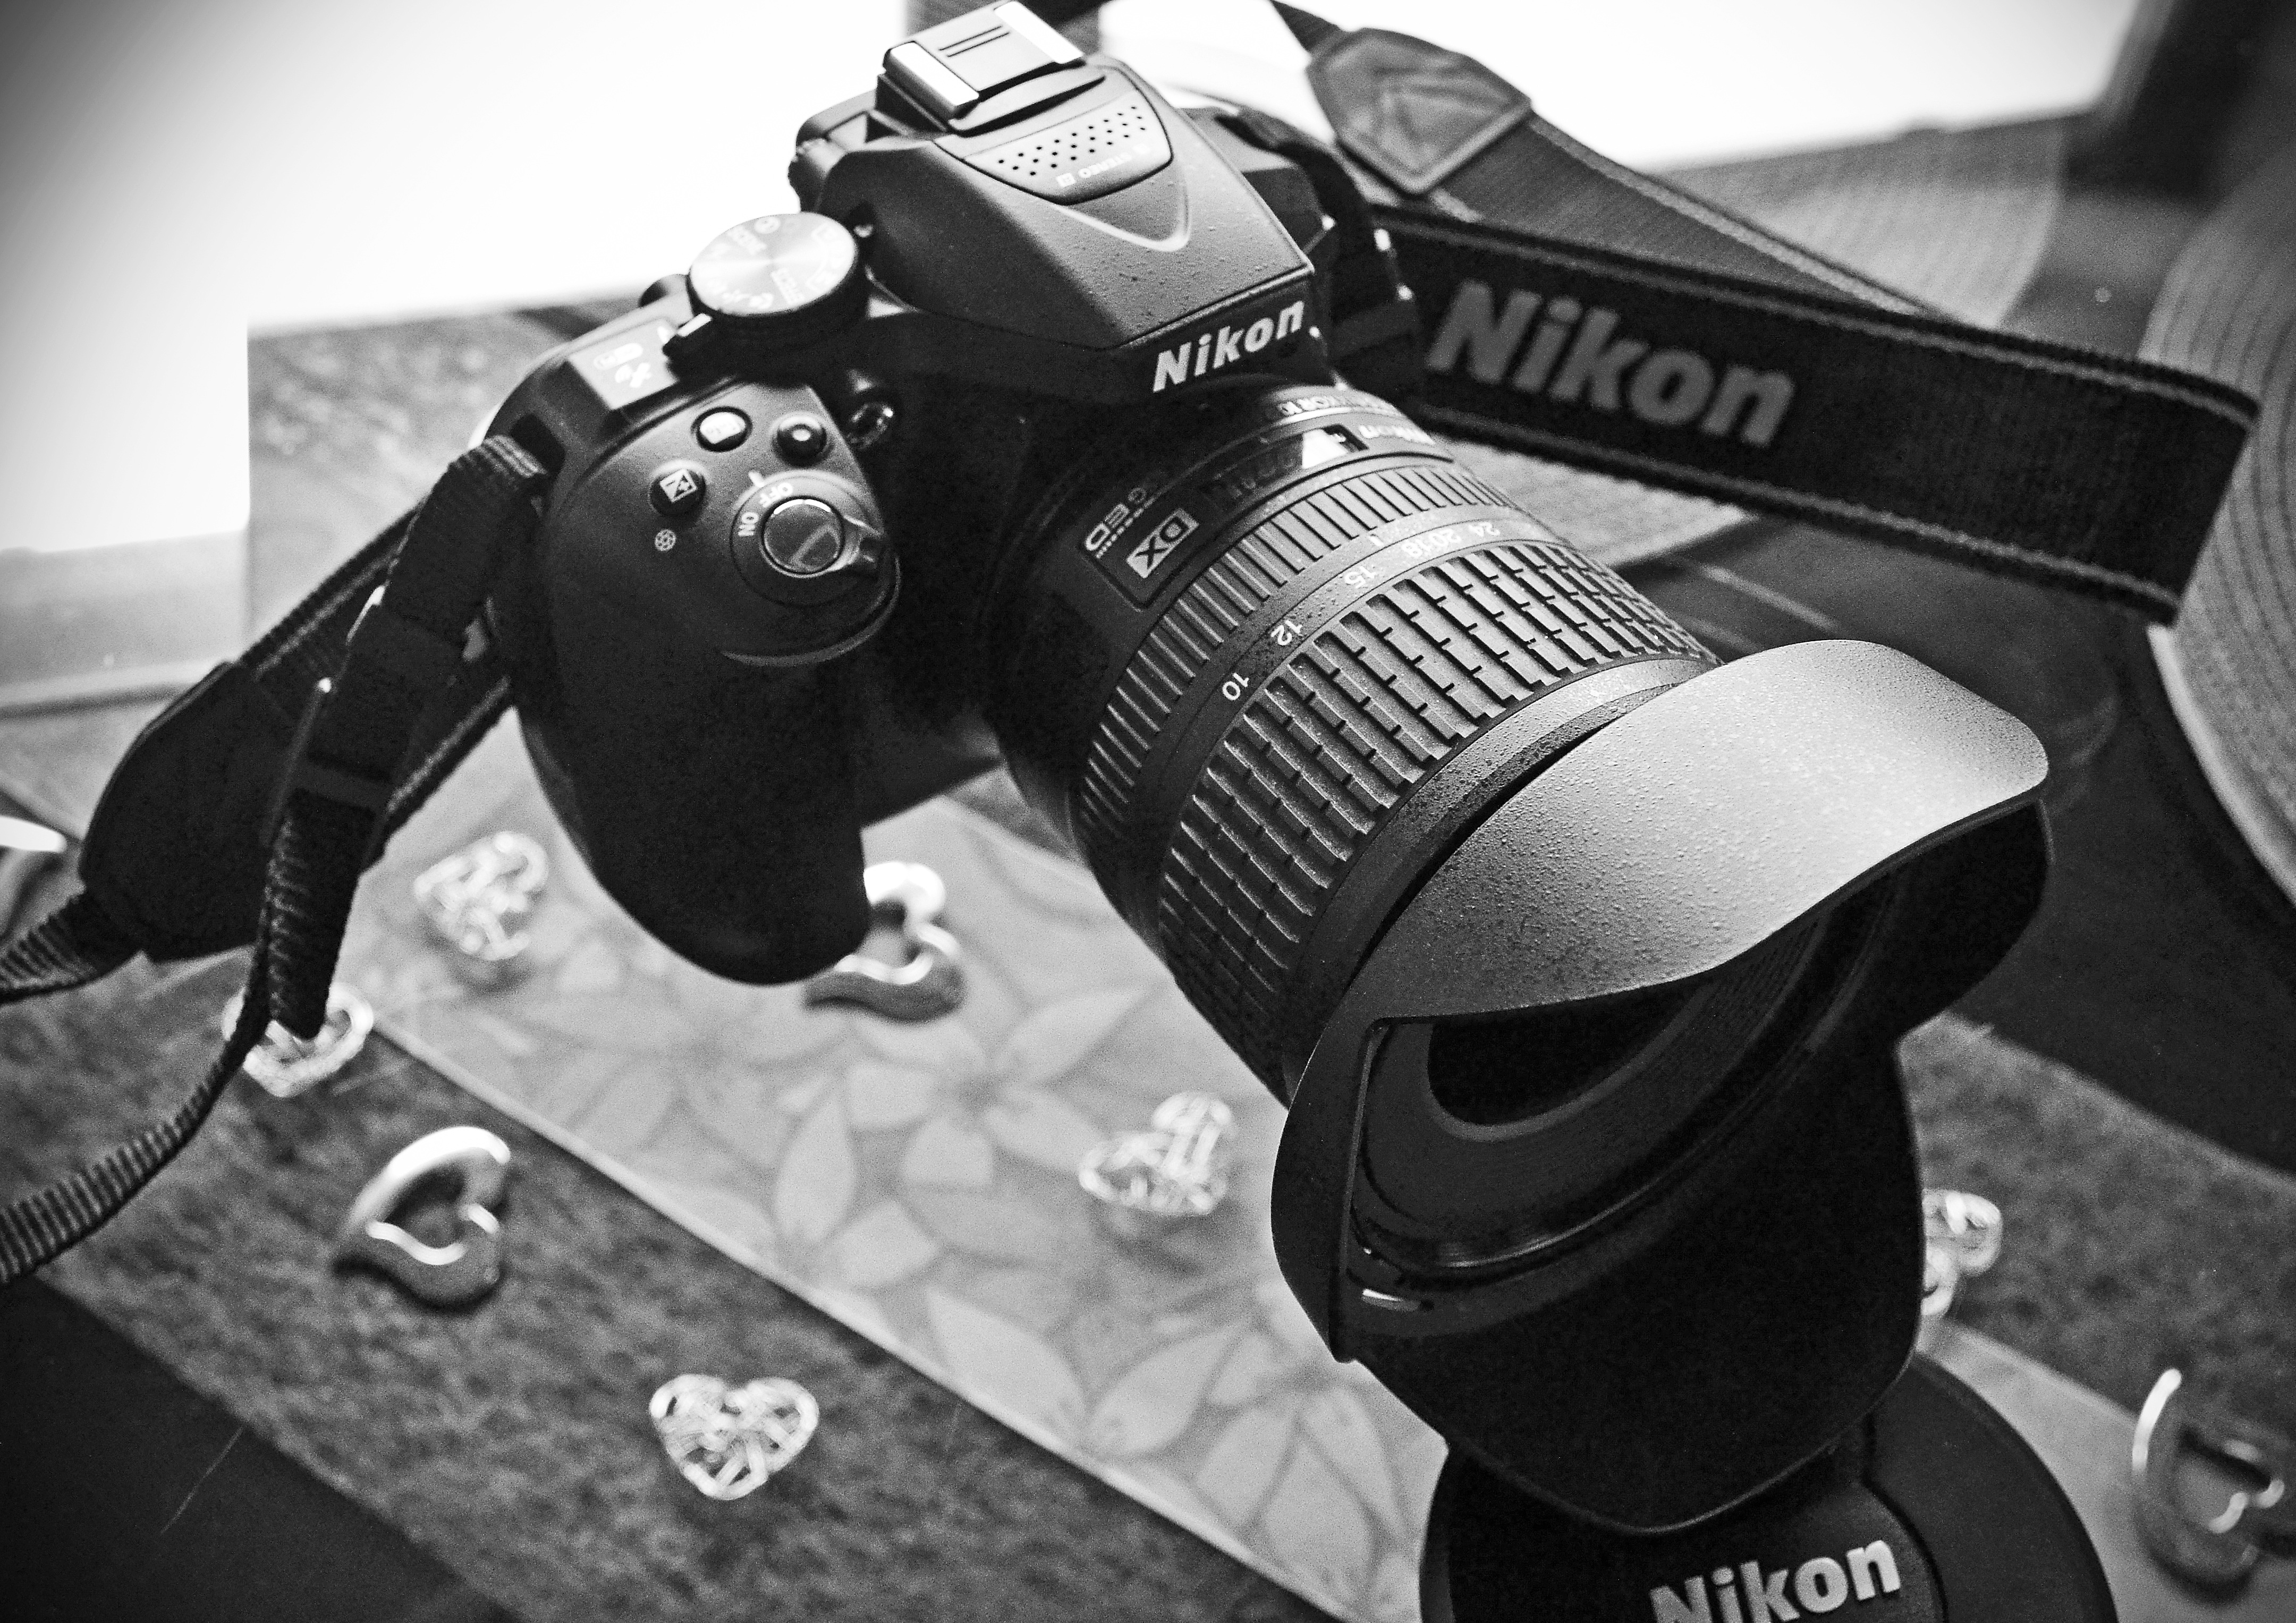
black and white, dslr, nikon, black, monochrome, reflex camera, digital, d5300, slr camera, monochrome photography, single lens reflex camera, camera operator